Coastal coal-carrying trade of New South Wales

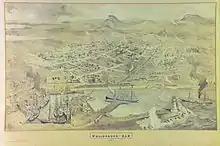
Wollongong Harbour in 1887. (From an engraving later published in Illustrated Sydney News, 15 October 1887, on pages 1 and 2) Belmore Basin is in the left foreground - with its coal staithes on the far-left - and the "Tee-wharf" is in the centre. Mt Kembla is in the centre-background with Mt Kiera on the right. The rail ine from Mt Kiera can be seen running from that mountain and that from Mt Pleasant running along the beach. Red Point - near the site of Port Kembla - is in the distance at the very top left.

The importance of Morpeth as a port began to decline, once the railway from Newcastle reached East Maitland in 1857. A branch railway to the old port was opened in 1864. There were coal staiths and a railway siding for these at Morpeth. These new staiths were still unfinished in early 1866. Once completed, the Morpeth coal staithes were used, but infrequently. By the late 1870s, little coal had been loaded there and, by the late 1880s, the coal staiths were in a derelict and dangerous condition. Construction of the Morpeth Bridge, downstream of the staiths, in 1896 to 1898, ended any possibility of their revival, as only very small steamers could pass under it. Morpeth continued as a port but mainly for agricultural products.